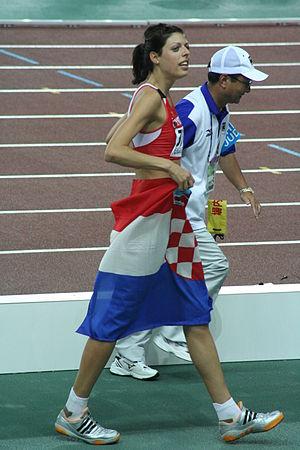
L'épreuve du saut en hauteur féminin des championnats du monde de 2007 s'est déroulée les 31 et 2 septembre 2007 dans le Stade Nagai, le stade d'Osaka, au Japon. Elle est remportée par la Croate Blanka Vlašić.